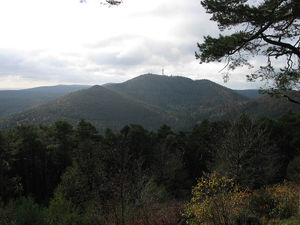
Pfälzerwald / Geografi / Bjerge over 600 m
Kalmit, det højeste punkt i Pfälzerwald
Pfälzerwald eller Pfälzer Wald) i den tyske delstat Rheinland-Pfalz er det største sammenhængende skovområde i Tyskland. Området er på 177.100 ha eller 1.771 km². Pfälzerwald udgør godt en tredjedel af det samlede areal af regionen Pfalz som skoven har navn efter.